Old Montreal

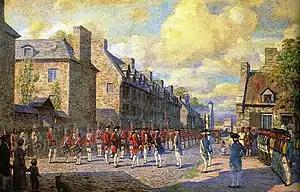
The capitulation of Montreal during the Seven Years' War. Montreal and the rest of New France became a British colony following the war.

Canada (New France) became a British colony in 1763 after the Seven Years' War. British rule radically changed the face of Old Montreal, partially due to significant fires that destroyed much of the city and provided the British with a mandate to rebuild it. In May 1765, fire destroyed about 110 houses before destroying the old Hôtel de Callière and the former General Hospital. In April 1768, 88 houses between rue Saint-Jean-Baptiste and Hotel Vaudreuil were burned, including the Congregation Notre-Dame convent. Between the two fires, nearly half of the buildings in the city were destroyed. In the following years, the city was rebuilt even more densely. On June 6, 1803, a massive fire destroyed the prison, the church and the dependencies of Jesuits, a dozen houses and the Château Vaudreuil. Two speculators bought the Château's gardens, offered one-third to the city, and divided the rest into seven lots of their own. The city's oldest public monument, Nelson's Column, was erected in 1809 on part of the former garden plot and given to the city. This space became the new market square, called "Marché Neuf" (New Market) before assuming its present name of Place Jacques-Cartier in 1845. The space occupied by the church of the Jesuits became the Place Vauquelin and Montreal City Hall arose from the old Jesuit gardens in 1873.